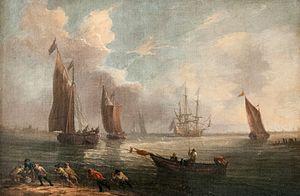
Pieter Bout est un peintre, dessinateur et graveur flamand. Il est principalement connu pour ses paysages, ses vues de villes, de la côte et de la campagne et ses scènes architecturales exécutés dans un style rappelant les grands maîtres flamands tels que Jan Brueghel l'Ancien.